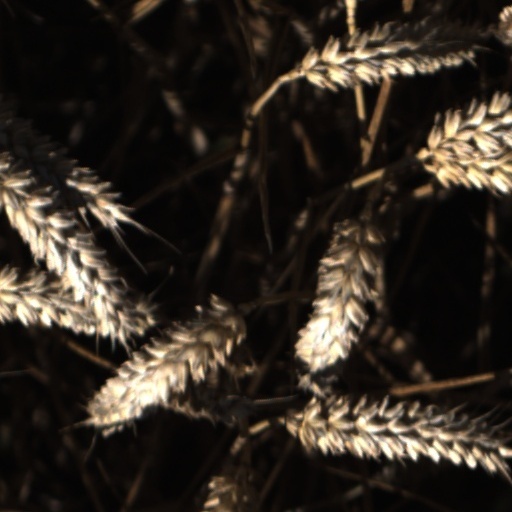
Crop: wheat